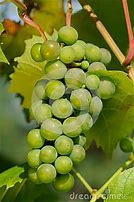
Label: grape